Charles de Cossé, Count of Brissac

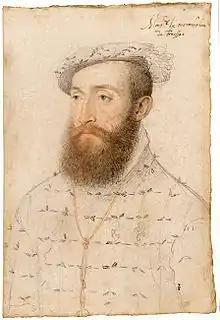
Pencil portrait, heightened with colour, c. 1550(Musée Condé, Chantilly)

In the Italian War of 1551–1559 and the War of Parma, as Maréchal de France (1550), Brissac was sent as governor to French-occupied Piedmont, where he distinguished himself by the strict discipline kept in the occupying army, maintained in fighting trim by regular military exercises and forbidden to harass peasants, merchants or bourgeois, which was considered remarkable at the time.